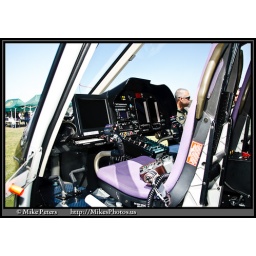
LAPD A-Star Air Ship painted in the new black and white scheme. N662PD @ 2010 American Heroes Airshow